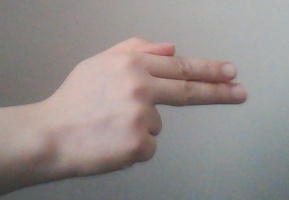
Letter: ghain